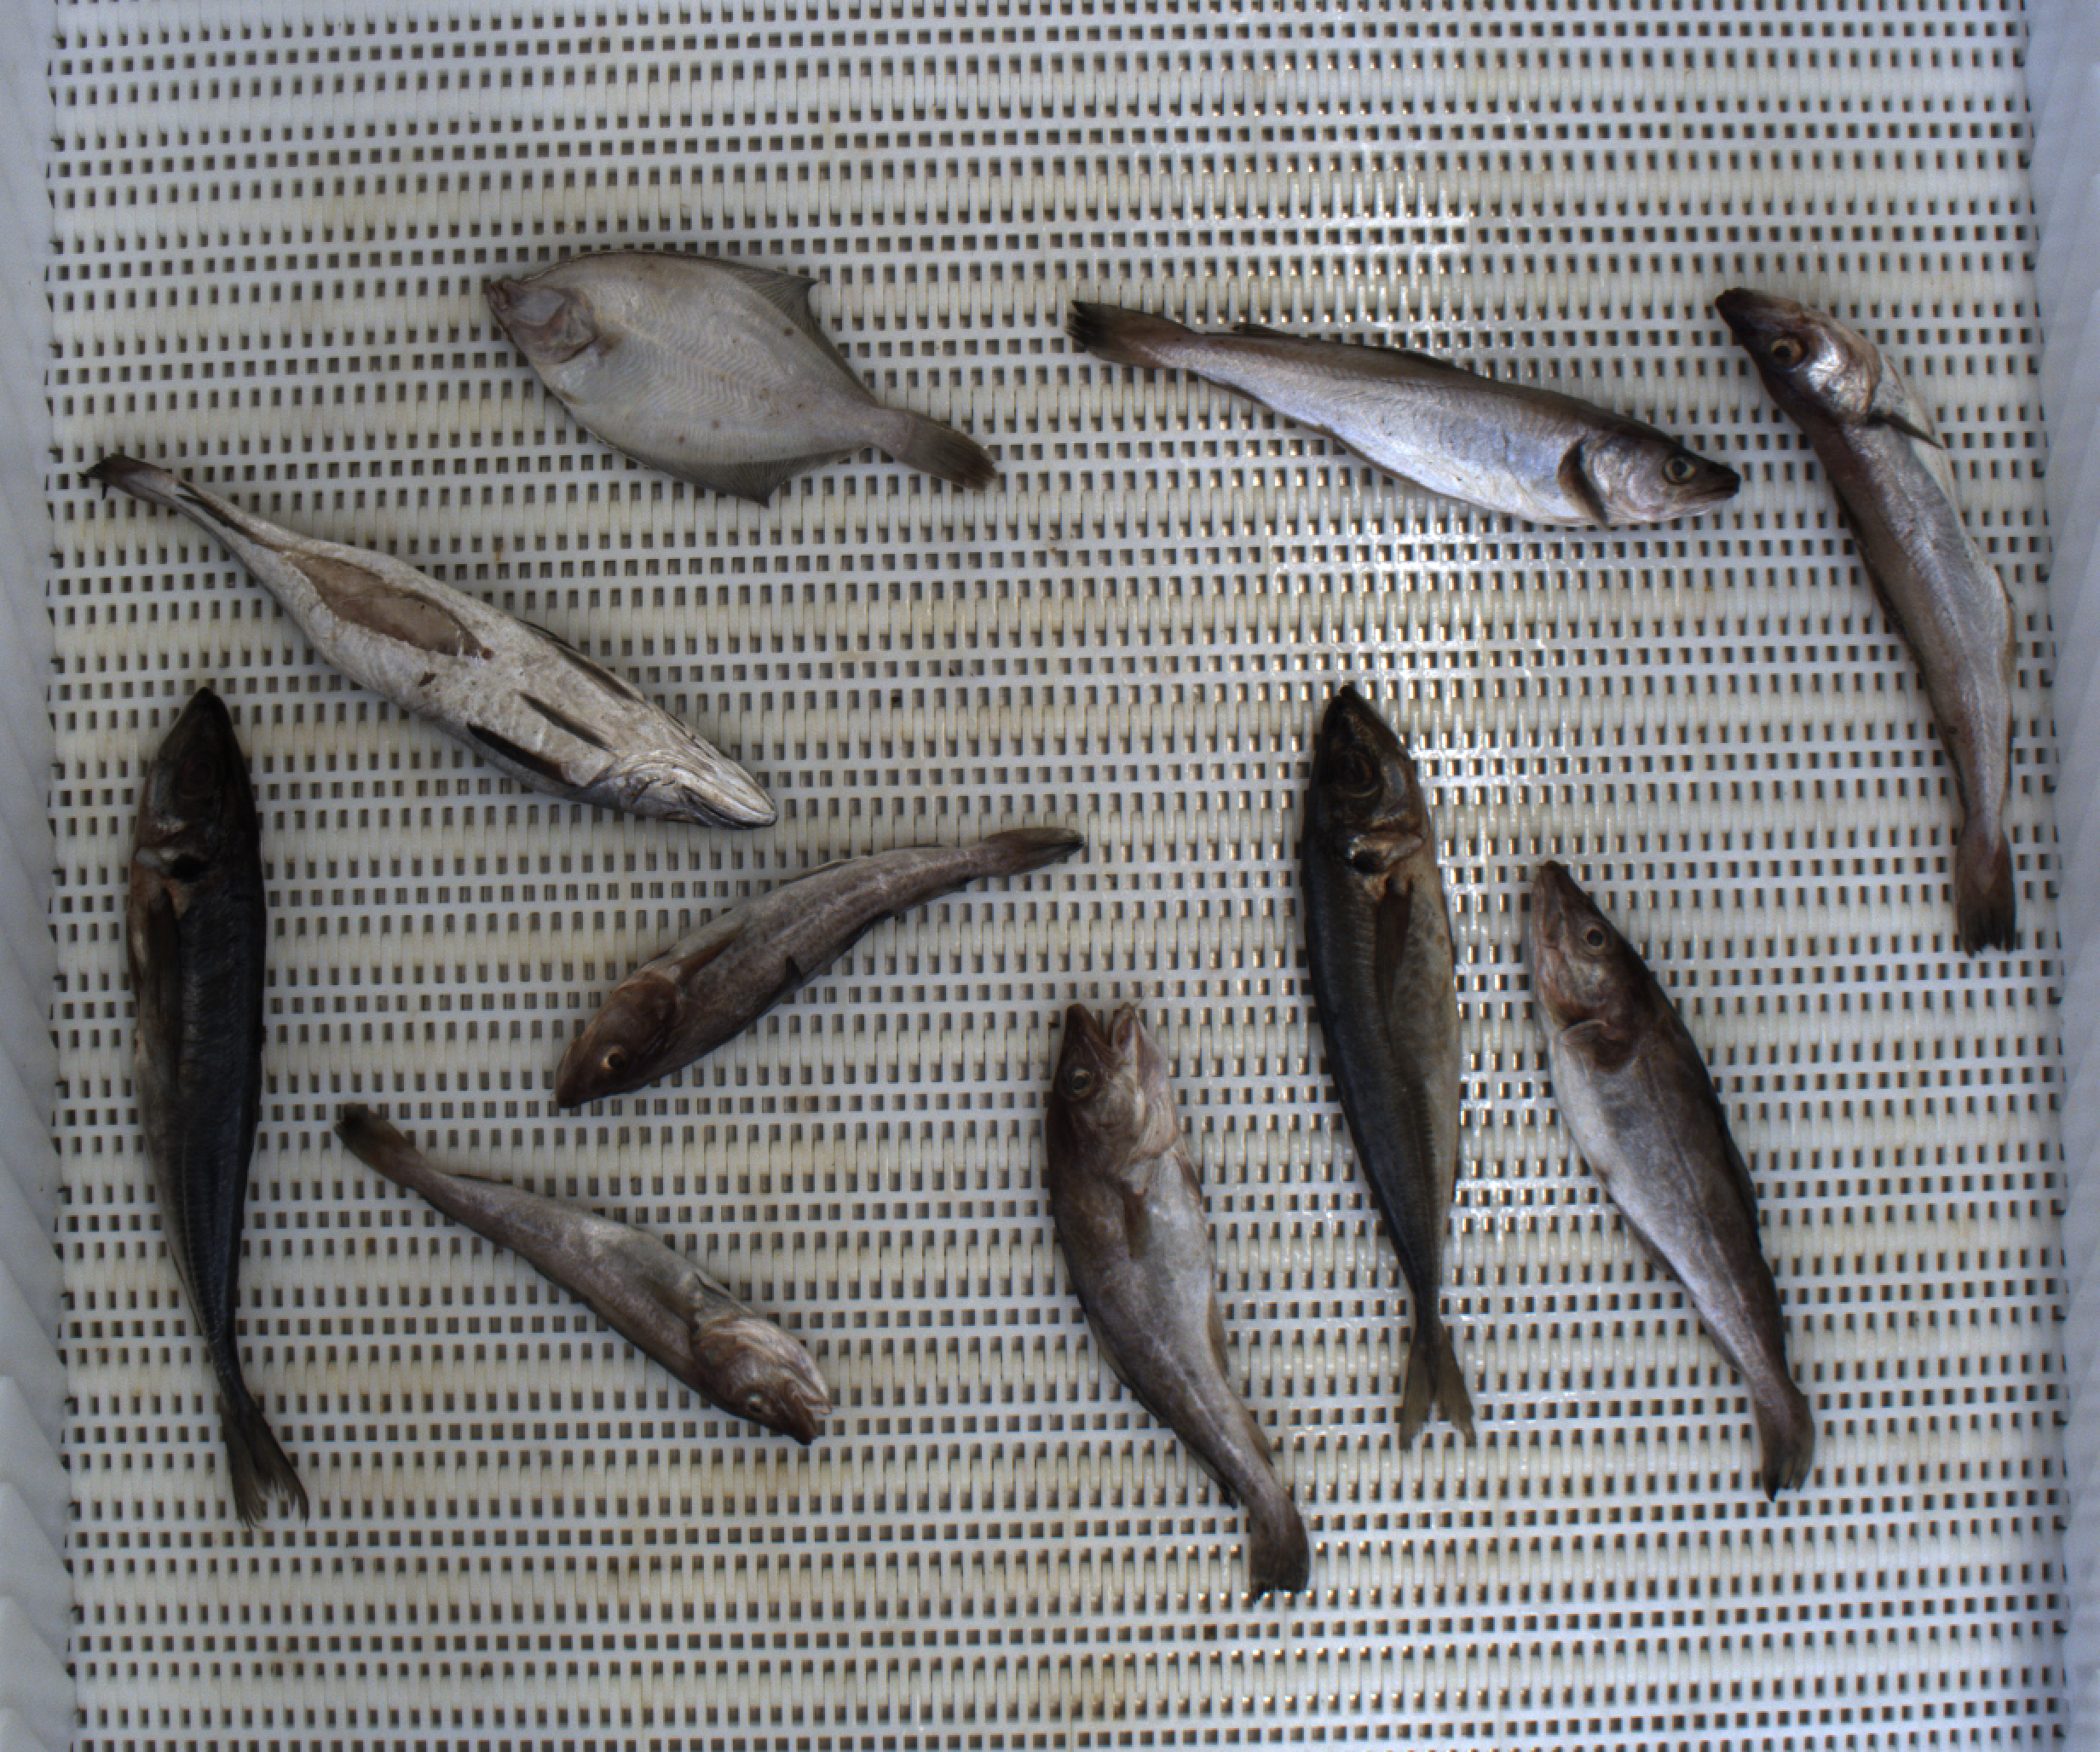
Total fish: 10
Cod: 4
Haddock: 0
Whiting: 2
Hake: 1
Horse mackerel: 2
Saithe: 0
Other: 1